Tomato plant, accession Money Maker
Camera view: bottom (45 deg); turntable rotation: 330 degrees
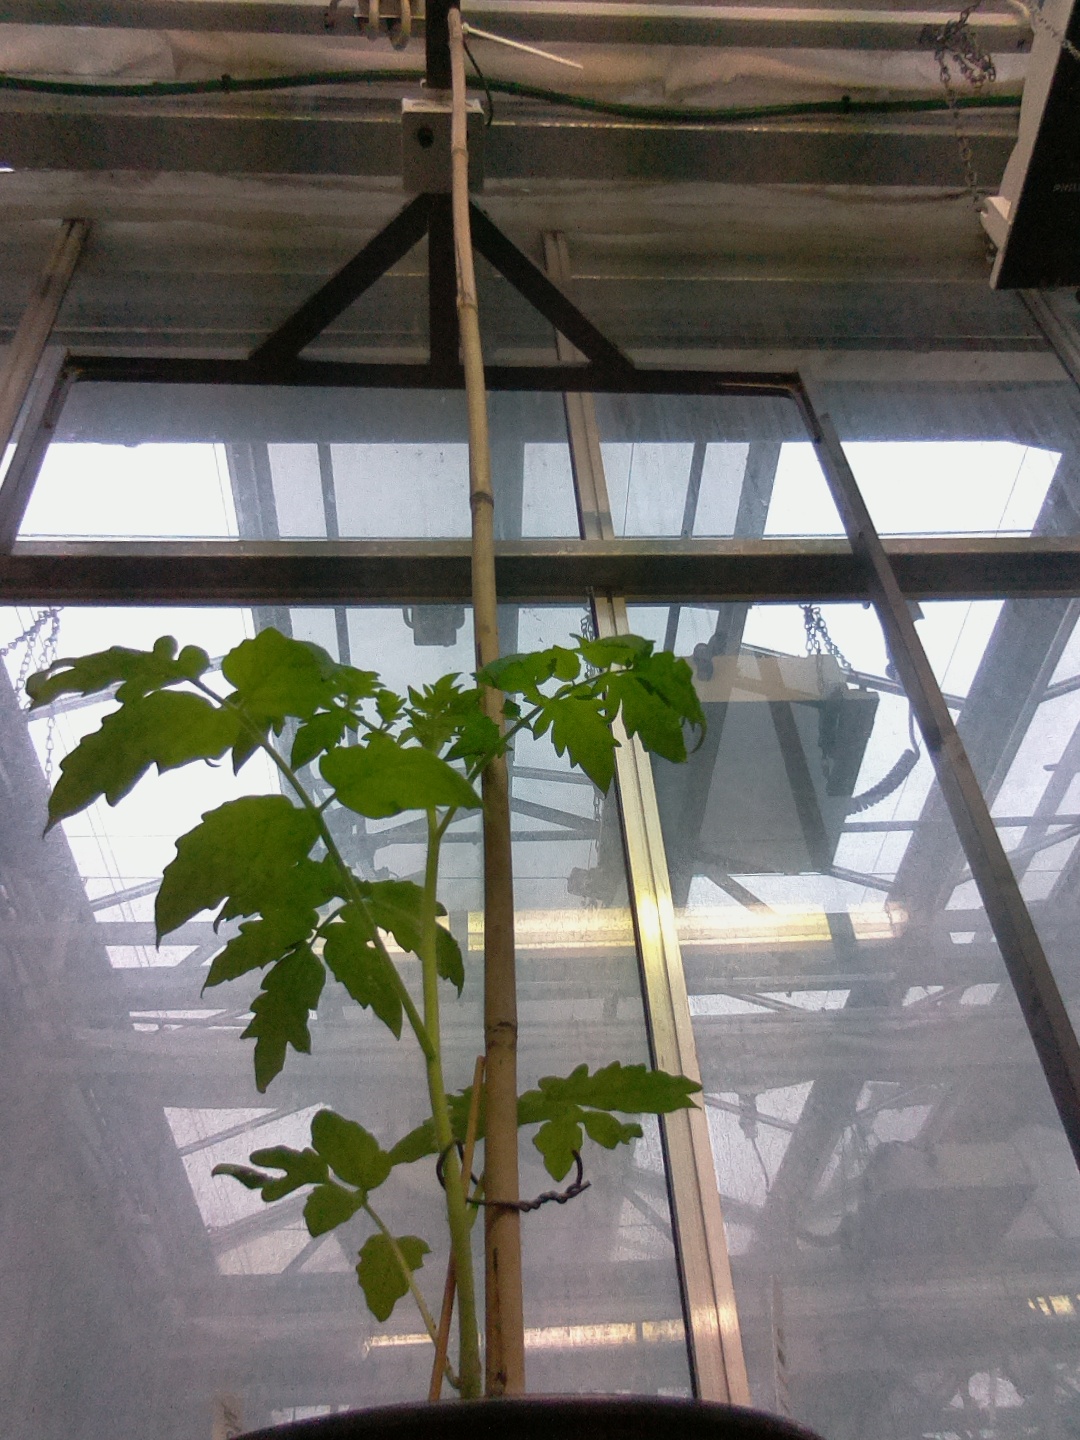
BBCH growth stage 14: 8 of true leaves visible